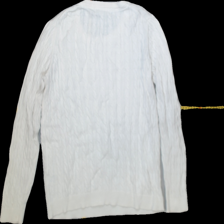
View: back
Type: Sweater
Category: Ladies
Brand: Not Applicable
Colors: White
Material: 100%cotton
Size: S
Trend: No trend
Stains: Yes
Price range: <50
Recommended usage: Export